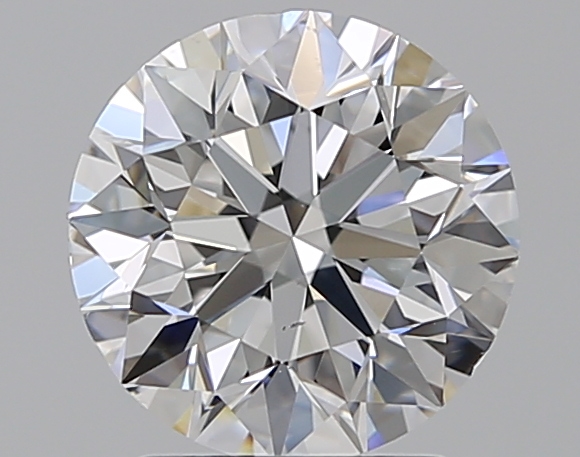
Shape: round
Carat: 2.02
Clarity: VS2
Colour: D
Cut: EX
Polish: EX
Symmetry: EX
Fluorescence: N
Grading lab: GIA
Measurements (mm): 7.98 x 8.02 x 5.08